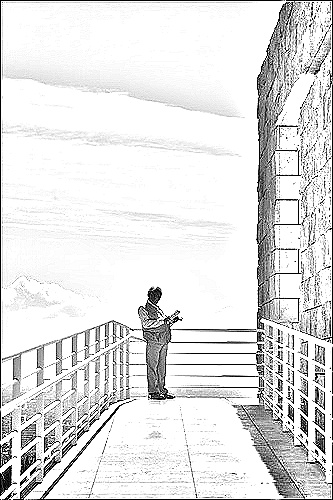
Portrait style: Sketch Portrait